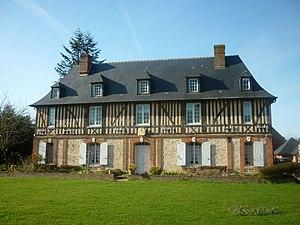
Le presbytère
Moyaux est une commune française, située dans le département du Calvados en région Normandie, peuplée de 1 359 habitants.